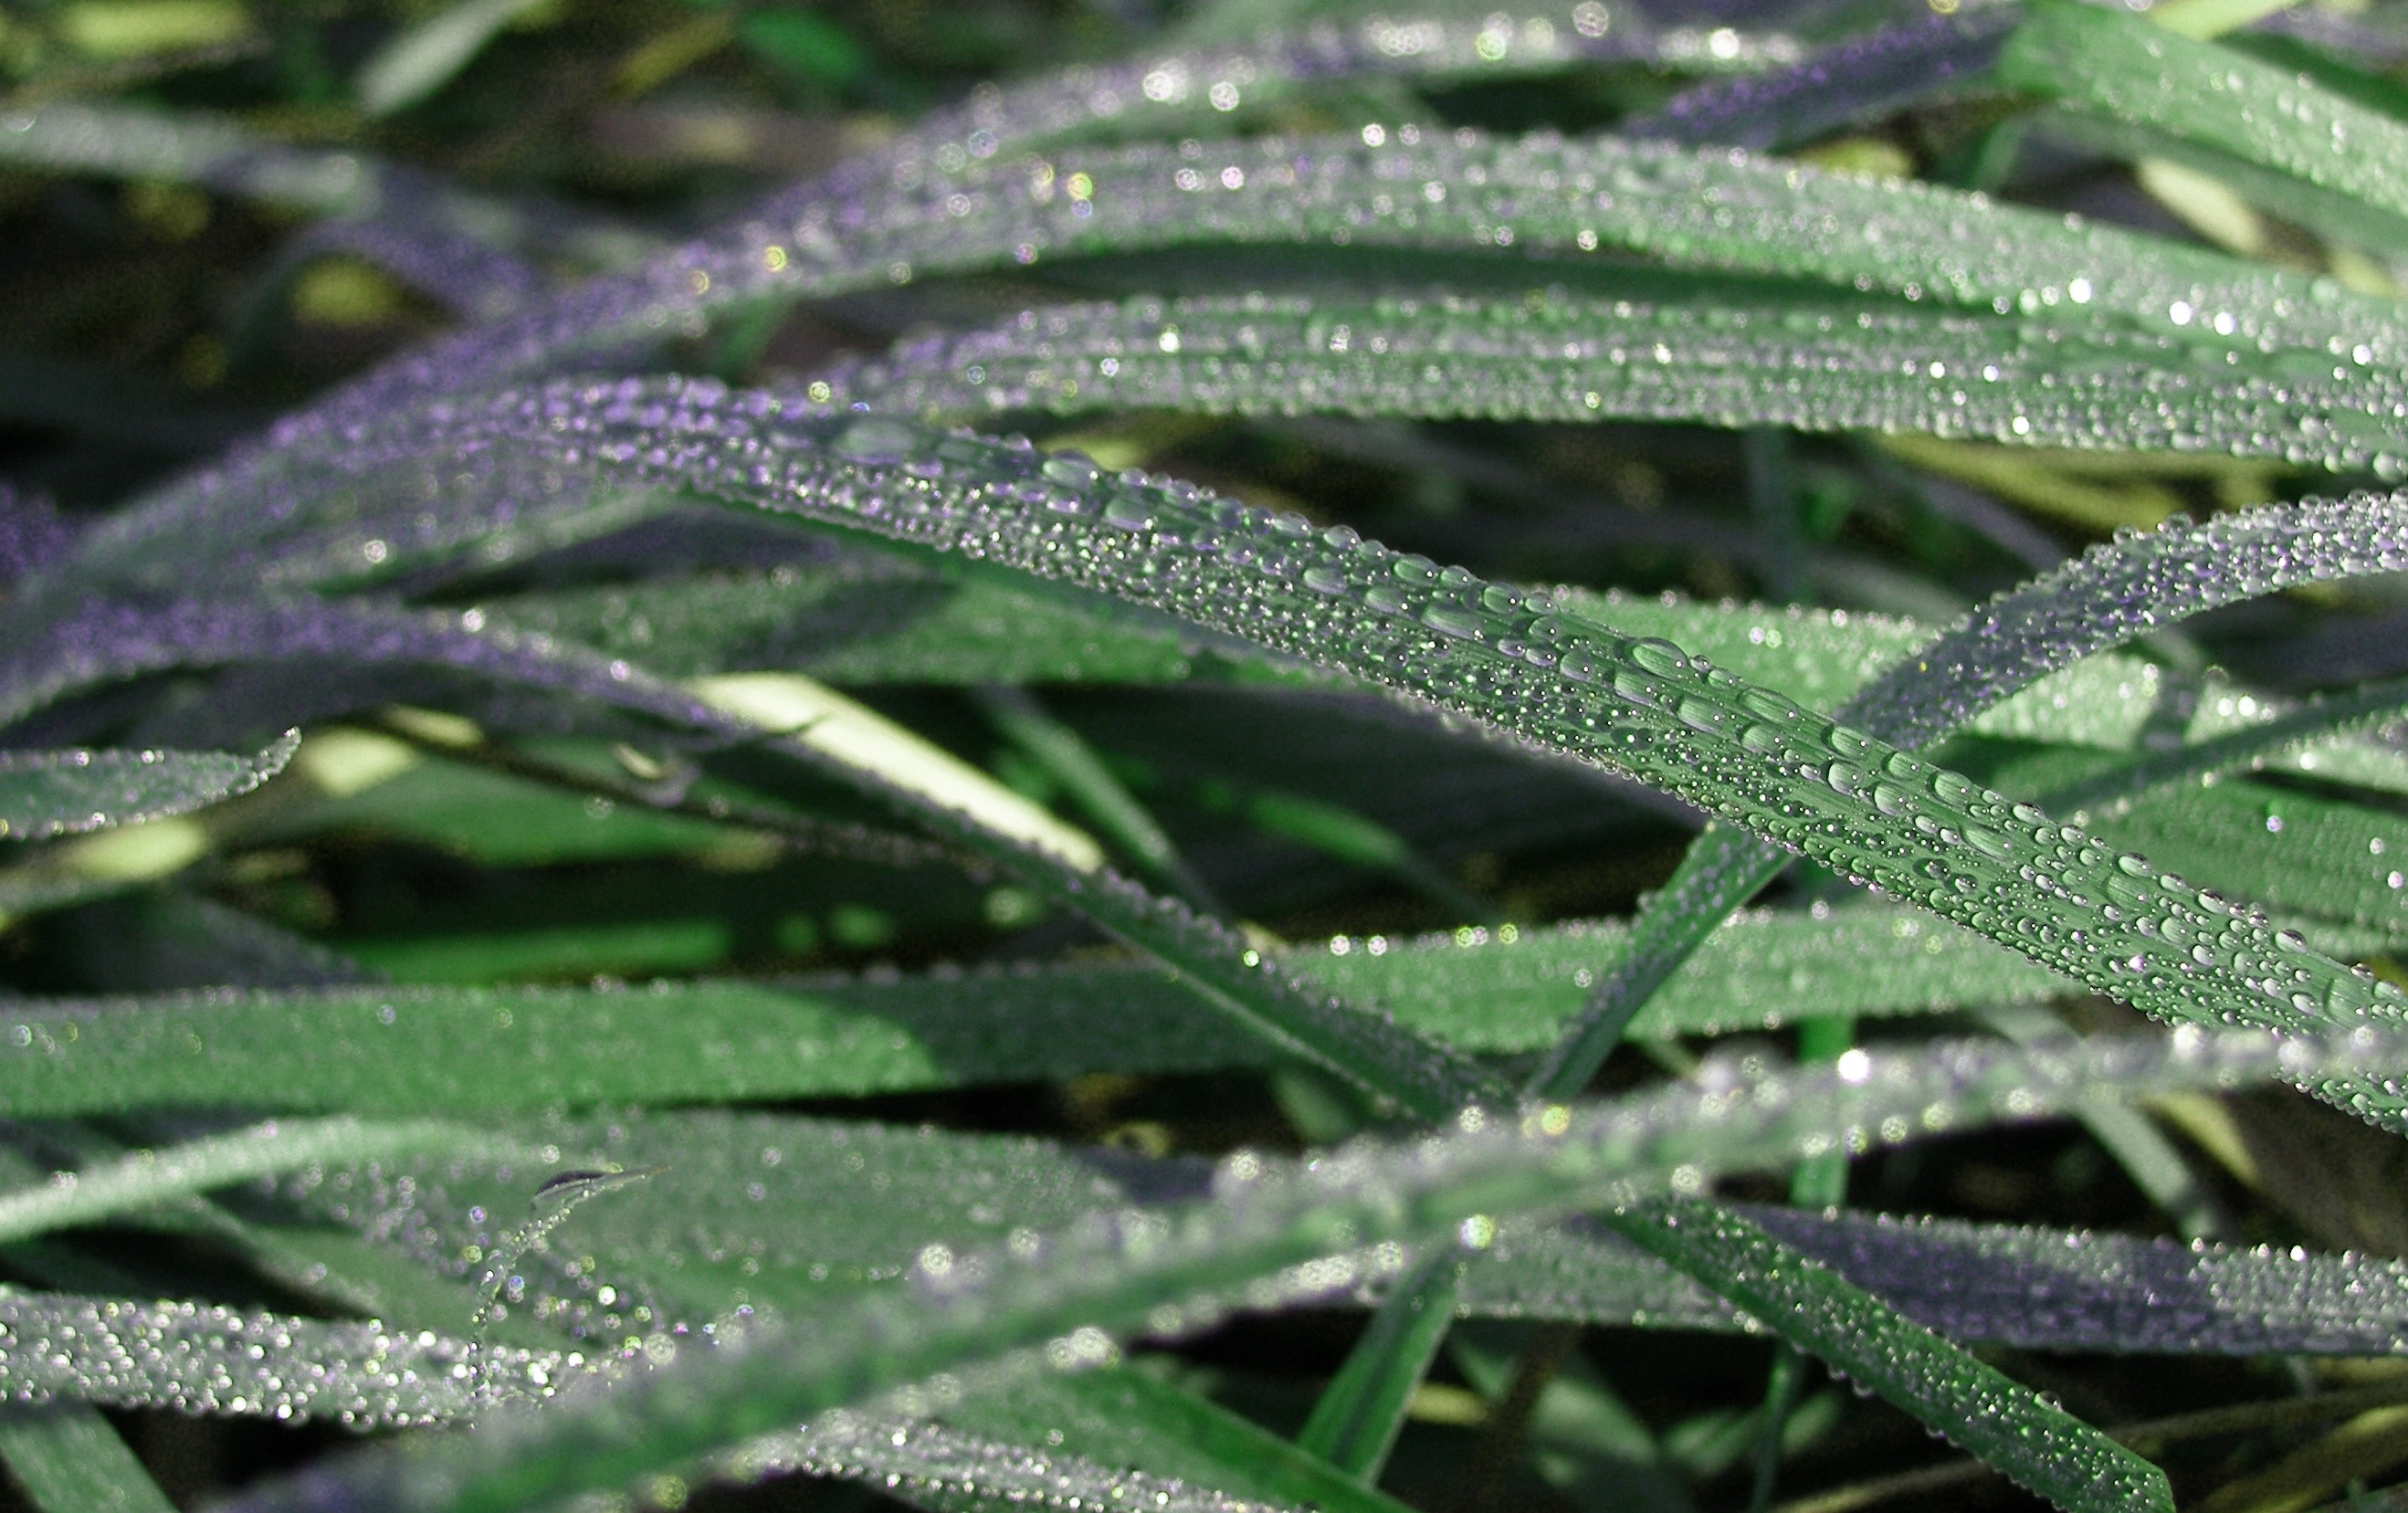
nature, grass, plant, lawn, leaf, flower, frost, green, herb, shrub, rosa, drops, moisture, flowering plant, grass family, plant stem, land plant